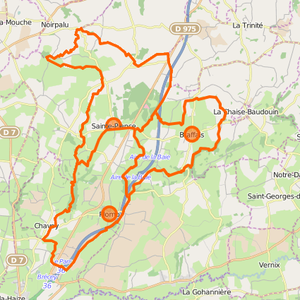
Carte de la commune nouvelle du Parc et ses communes déléguées
Le Parc est une commune française située dans le département de la Manche en région Normandie, peuplée de 911 habitants. Elle est créée le 1ᵉʳ janvier 2016 par la fusion simple de trois communes, sous le régime juridique des communes nouvelles.